Lev Korshunov

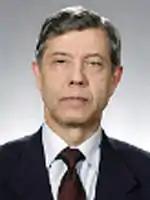

Lev Aleksandrovich Korshunov (Russian: Лев Александрович Коршунов; born 13 February 1946), is a Russian public and political figure, who served as the 2nd Governor of Altai Krai from 1994 to 1996.